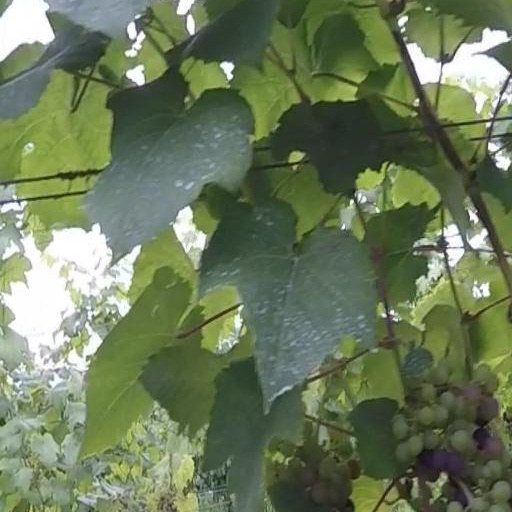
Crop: grape